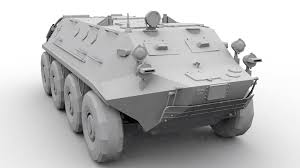
Label: BTR